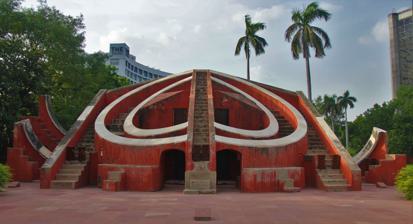
Building: Jantar Mantar, New Delhi
Country: India
Year built: 1724
Historical place in New Delhi For other uses, see Jantar Mantar (disambiguation) . Jantar Mantar, New Delhi Misra Yantra Misra Yantra at Jantar Mantar Type Observatory Location New Delhi , India Nearest city New Delhi Coordinates 28°37′38″N 77°12′59″E / 28.6271°N 77.2164°E / 28.6271; 77.2164 Height 723 feet (220 m) Founder Maharaja Jai Singh II Built 1724 Website Official website Location of Jantar Mantar, New Delhi in Delhi Show map of Delhi Jantar Mantar, New Delhi (India) Show map of India Jantar Mantar is located in the modern city of New Delhi. "Jantar Mantar" means "instruments for measuring the harmony of the heavens". It consists of 13 architectural astronomy instruments. The site is one of five built by Maharaja Jai Singh II of Jaipur , from 1723 onwards, revising the calendar and astronomical tables. Jai Singh, born in 1688 into a royal Rajput family that ruled the regional kingdom, was born into an era of education that maintained a keen interest in astronomy. There is a plaque fixed on one of the structures in the Jantar Mantar observatory in New Delhi that was placed there in 1910 mistakenly dating the construction of the complex to the year 1710.  Later research, though, suggests 1724 as the actual year of construction. Its height is 723 feet (220 m). The primary purpose of the observatory was to compile astronomical tables, and to predict the times and movements of the sun, moon and planets. Some of these purposes nowadays would be classified as astronomy . Completed in 1724, the Delhi Jantar Mantar had decayed considerably by 1857 uprising. The Ram Yantra, the Samrat Yantra, the Jai Prakash Yantra and the Misra Yantra are the distinct instruments of Jantar Mantar. The most famous of these structures, the Jaipur, had also deteriorated by the end of the nineteenth century until in 1901 when Maharaja Ram Singh set out to restore the instrument. History Jantar Mantar is located in New Delhi and built by Maharaja Jai Singh II of Jaipur in the year 1724. The maharaja built five observatories during his rule in the 18th century. Among these five, the one in Delhi was the first to be built. The other four observatories are located in Ujjain, Mathura, Varanasi, and Jaipur. The objective behind the construction of these observatories was to assemble astronomical data and to accurately predict the movement of the planets, moon, sun, etc. in the solar system. It was a one of a kind in its time when it was built. By the year 1867, when India was under the British Raj, the observatory had undergone considerable decay. Purpose of individual structures The 4 distinct instruments within the observatory of Jantar Mantar in New Delhi : the Samrat Yantra, the Jayaprakash, Rama Yantra and the Misra Yantra . Samrat Yantra: The Samrat Yantra, or Supreme Instrument, is a giant triangle that is basically an equal hour sundial.  It is 70 feet high, 114 feet long at the base, and 10 feet thick. It has a 128-foot ih-long (39 m) hypotenuse that is parallel to the Earth's axis and points toward the North Pole . On either side of the triangle is a quadrant with graduations indicating hours, minutes, and seconds. At the time of the Samrat Yantra's construction, sundials already existed, but the Samrat Yantra turned the basic hug sundial into a precision tool for measuring declination and other related coordinates of various heavenly bodies. The Vrihat Samrat Yantra can calculate the local time at an accuracy of up to two seconds and is considered the world's largest sundial. Jaya Prakash Yantra: The Jaya Prakash consists of hollowed out hemispheres with markings on their concave surfaces. Crosswires were stretched between points on their rim.  From inside the Ram , an observer could align the position of a star with various markings or a window's edge. This is one of the most versatile and complex instruments that can give the coordinates of celestial objects in multiple systems- the Azimuthal-altitude system and the Equatorial coordinate system. This allowed for the easy conversation of the popular celestial system. Rama Yantra: Two large cylindrical structures with open top, used to measure the altitude of stars based on the latitude and the longitude on the earth. Misra Yantra: The Misra Yantra (Literally mixed instrument) is a composition of 5 instruments designed as a tool to determine the shortest and longest days of the year. It could also be used to indicate the exact moment of noon in various cities and locations regardless of their distance from Delhi. The Misra yantra was able to indicate when it was noon in various cities all over the world and was the only structure in the observatory not invented by Jai Singh II . Shasthansa Yantra: Using a pinhole camera mechanism, it has been built within the towers that support the quadrant scales. It is used to measure specific measurements of the sun such as the zenith distance, declination, and diameter of the sun. Kapala Yantra: Built on the same principle as the jai Prakash, the instrument is used more as a demonstration to indicate the transformation of one coordinate system to another. Not used for active celestial observation. Rasivalya Yantra: Twelve of these structures were built, each referring to the zodiacal constellations by measuring the latitude and longitude of a celestial object at the very moment the celestial object crosses the meridian. Other observatories Between 1727 and 1734 Jai Singh II built five similar observatories in west-central India, all known by the name Jantar Mantar. They are located at Jaipur , Ujjain , Mathura , and Varanasi . While the purpose of the Jantar Mantar was astronomy and astrology ( Jyotish ), they are also a major tourist attraction and a significant monument of the history of astronomy. Gallery The Jantar Mantar, ca. 1790 by Thomas Daniell Another view by Thomas Daniell The Jantar Mantar in 1858, damaged by fighting during the Indian Rebellion of 1857 Jantar Mantar, New Delhi West tower of Samrat Yantra Centre tower of Samrat Yantra East tower of Samrat Yantra Rama Yantra (north of the two Rama Yantra) Inside view of Rama Yantra 2 of Jantar Mantar Inside view of Rama Yantra of Jantar Mantar closeup Inside view of Rama Yantra of Jantar Mantar details Shastansh Yantra - east side Shastansh Yantra - west side See also List of astronomical observatories Mantras Rajput architecture Tantra Yantra References